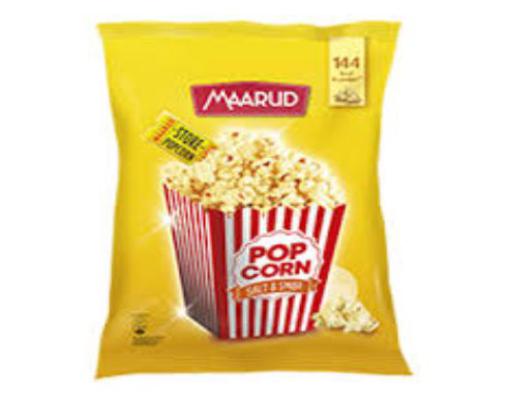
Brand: maarud
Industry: Food